Burton's Gentleman's Magazine

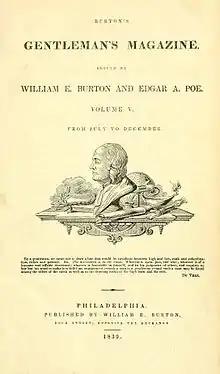
Frontispiece for Volume 5 (July–December 1839) of "Burton's Gentlemen's Magazine", listing both Burton and Poe as editors

The magazine's most famous contributor and one-time editor was Edgar Allan Poe. Poe approached Burton to offer his services in May 1839. The June issue of that year included the notice that its owner had "made arrangements with Edgar A. Poe, Esq., late Editor of the "Southern Literary Messenger", to devote his abilities and experience to a portion of the Editorial duties of the Gentlemen's Magazine". Poe agreed to provide about 11 pages of original material per month and his name was added next to Burton's. His role included editing articles and proofreading as well as original contributions like critical reviews. Burton offered Poe $10 a week for his services and estimated he would need to dedicate only two hours a day. In "Burton's", Poe published now several of his own original tales including "The Man That Was Used Up" (August 1839), "The Fall of the House of Usher" (September 1839), "William Wilson" (October 1839), "Morella" (November 1839), "The Conversation of Eiros and Charmion" (December 1839) and "The Business Man" (February 1840). Disagreements between the two caused Burton to fire Poe in June 1840.